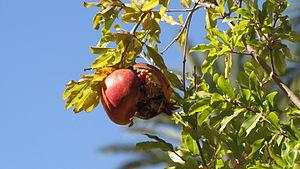
Une grenade éclatée sur un rameau de grenadier sauvage à Ghoufi (wilaya de Batna, Algérie).
La grenade est le fruit du grenadier de la famille des Lythracées. Elle provient d’une aire géographique qui s’étend de l’Asie occidentale à l’Asie centrale.